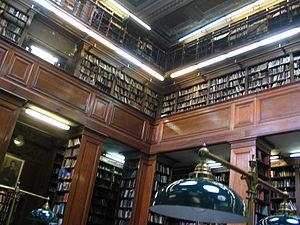
Le Colegio Nacional de Buenos Aires est un établissement d’enseignement secondaire d’élite, situé à Buenos Aires en Argentine, et rattaché, au même titre que l’École supérieure de commerce Carlos Pellegrini et l’Institut libre d’enseignement secondaire, à l’université de Buenos Aires. Fondé en 1661 par l’administration espagnole comme collège jésuite sous le nom de Collège royal Saint-Charles, il connut après la révolution de Mai, au gré des régimes politiques successifs, plusieurs changements d’orientation idéologique et quelques avatars architecturaux, sans remettre en cause, aux yeux des Argentins, la rémanence de cette institution qui fonctionna comme une pépinière de personnalités illustres, dont quatre présidents de la république. La Manzana de las Luces, l’îlot urbain où se trouve l’établissement, a été classé monument historique en 1943.